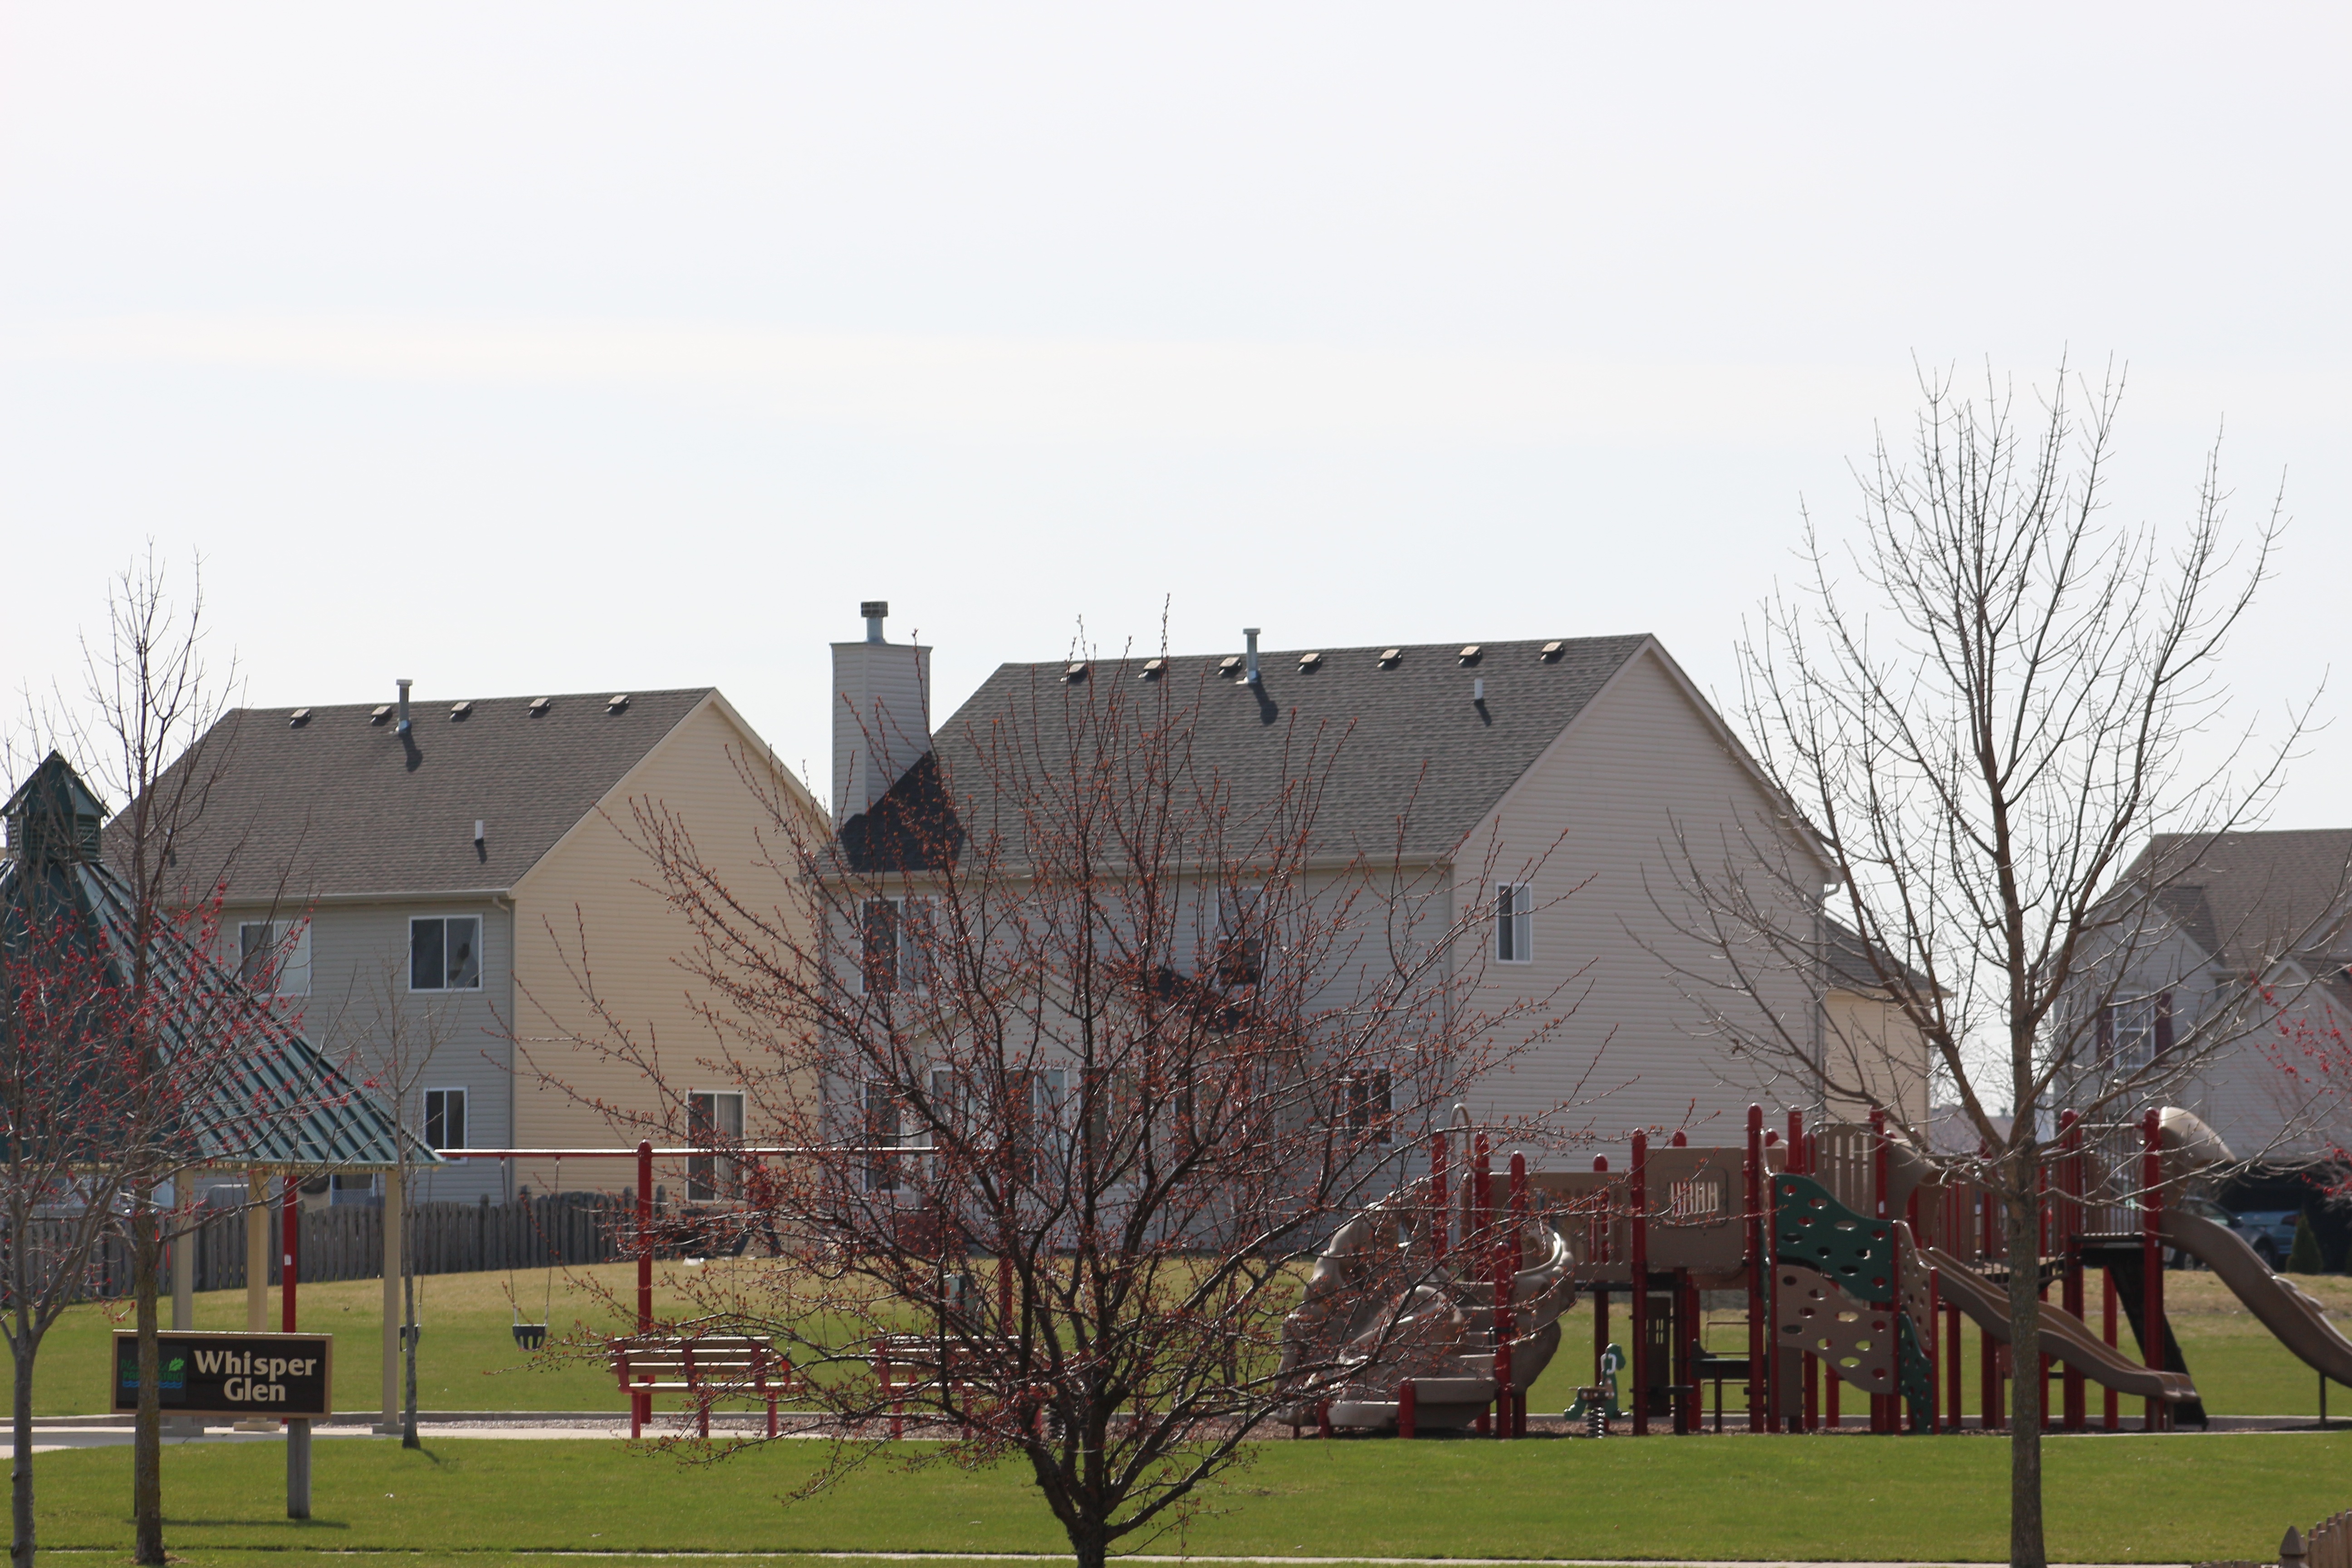
tree, outdoor, house, city, neighborhood, park, stadium, homes, playground, bright, neighbourhood, residential area